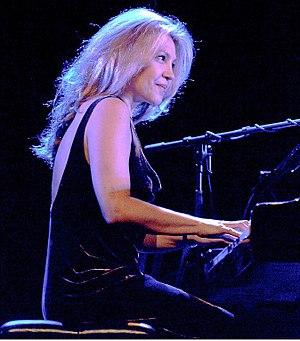
Eliane Elias est une pianiste et chanteuse brésilienne, née le 19 mars 1960 à São Paulo.
La bossa nova, ou bossanova, ou bossa-nova, familièrement la « bossa », est un genre musical issu du croisement de la samba et du cool jazz ayant émergé à la fin des années 1950 à Rio de Janeiro au Brésil et qui est devenu l'un des styles musicaux brésiliens les plus connus dans le monde. La bossa nova se popularise significativement à partir du début des années 1960, d'abord au Brésil puis aux États-Unis et en Europe.